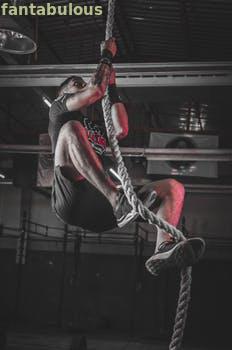
Label: Watermark